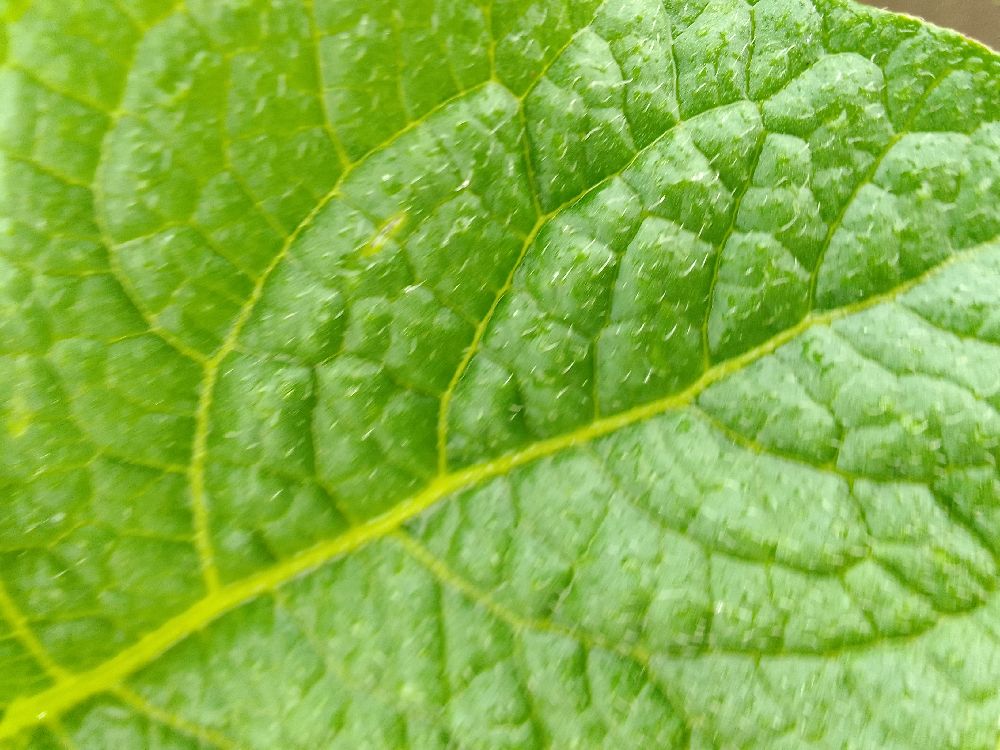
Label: Healthy